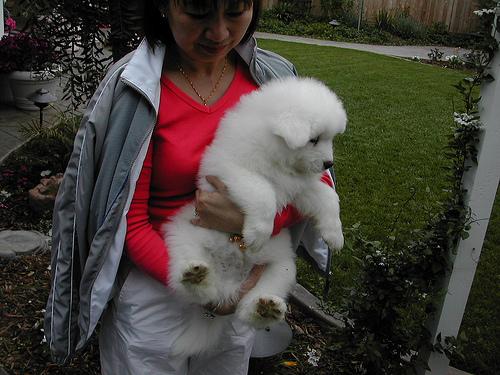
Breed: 2192-n000088-Samoyed